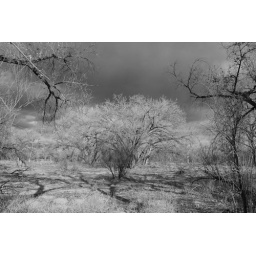
cottonwood trees underneath the stormy sky